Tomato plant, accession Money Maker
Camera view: bottom (45 deg); turntable rotation: 120 degrees
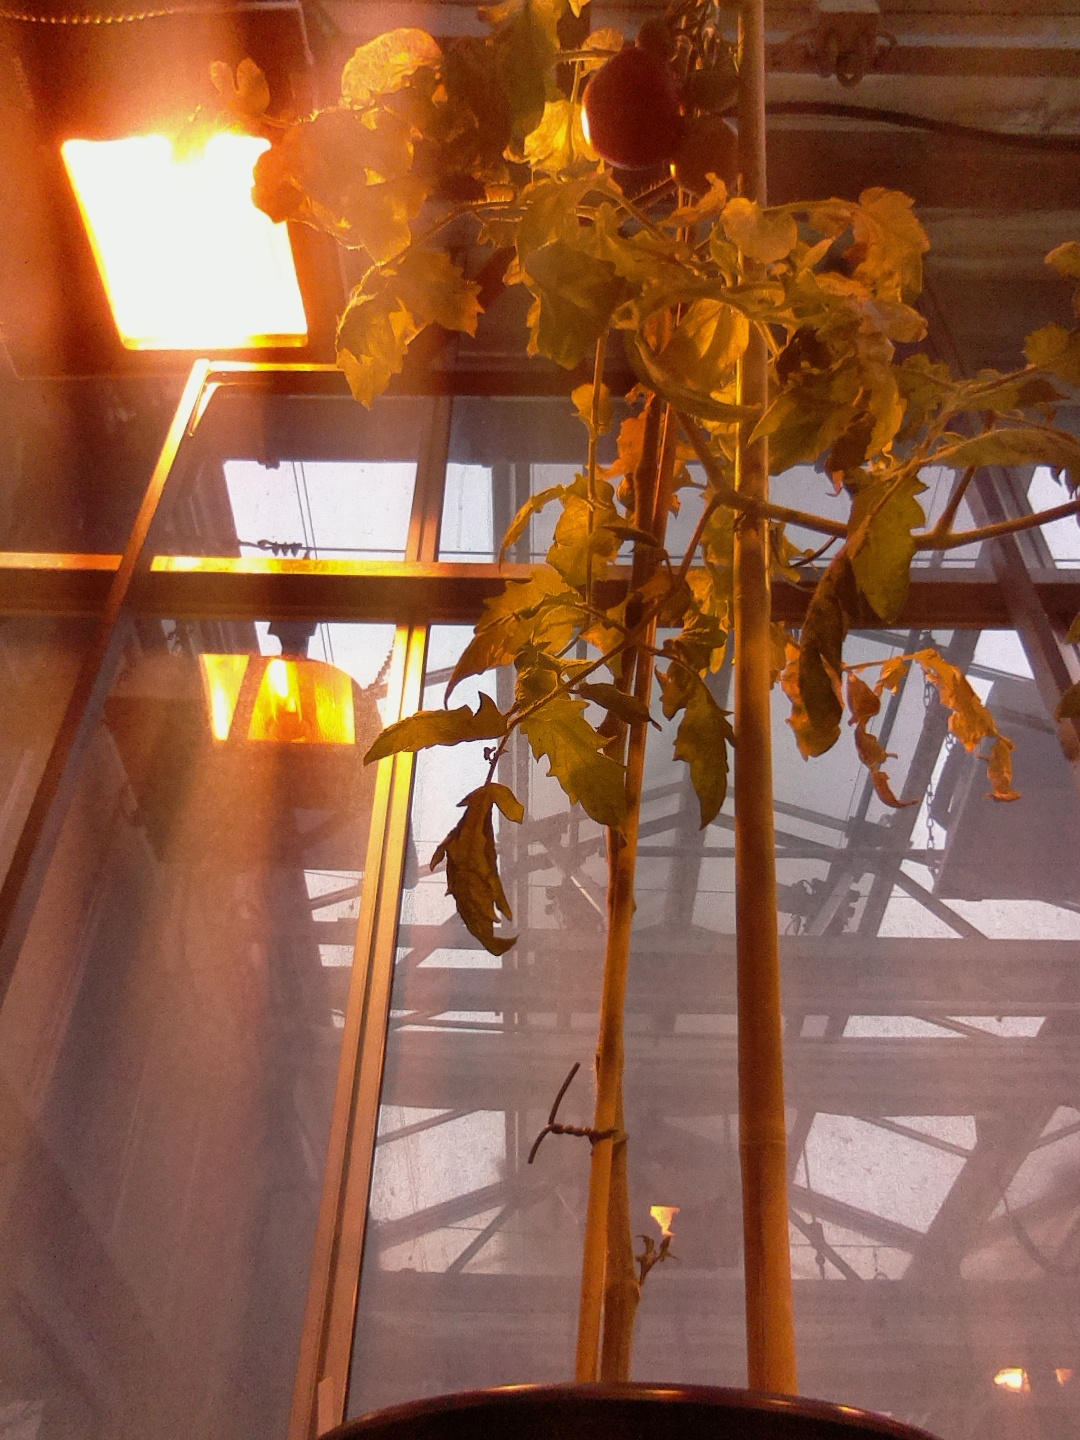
BBCH growth stage 89: 90%-100% of fruits show typical fully ripe color